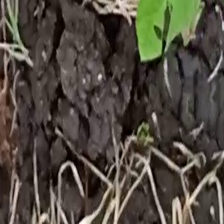
Weed species: Harali_(Cynodon_dactylon)